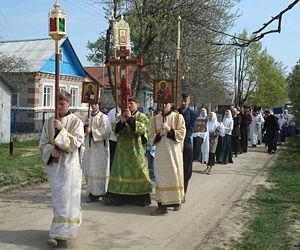
L'Église orthodoxe vieille-ritualiste russe est une Église orthodoxe traditionaliste, née d'un schisme de l'Église orthodoxe russe au XVIIᵉ siècle.